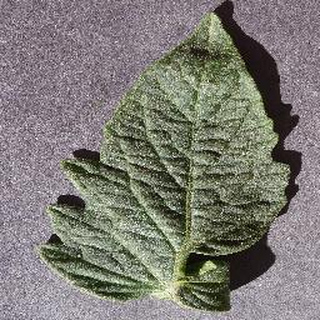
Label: healthy_tomato